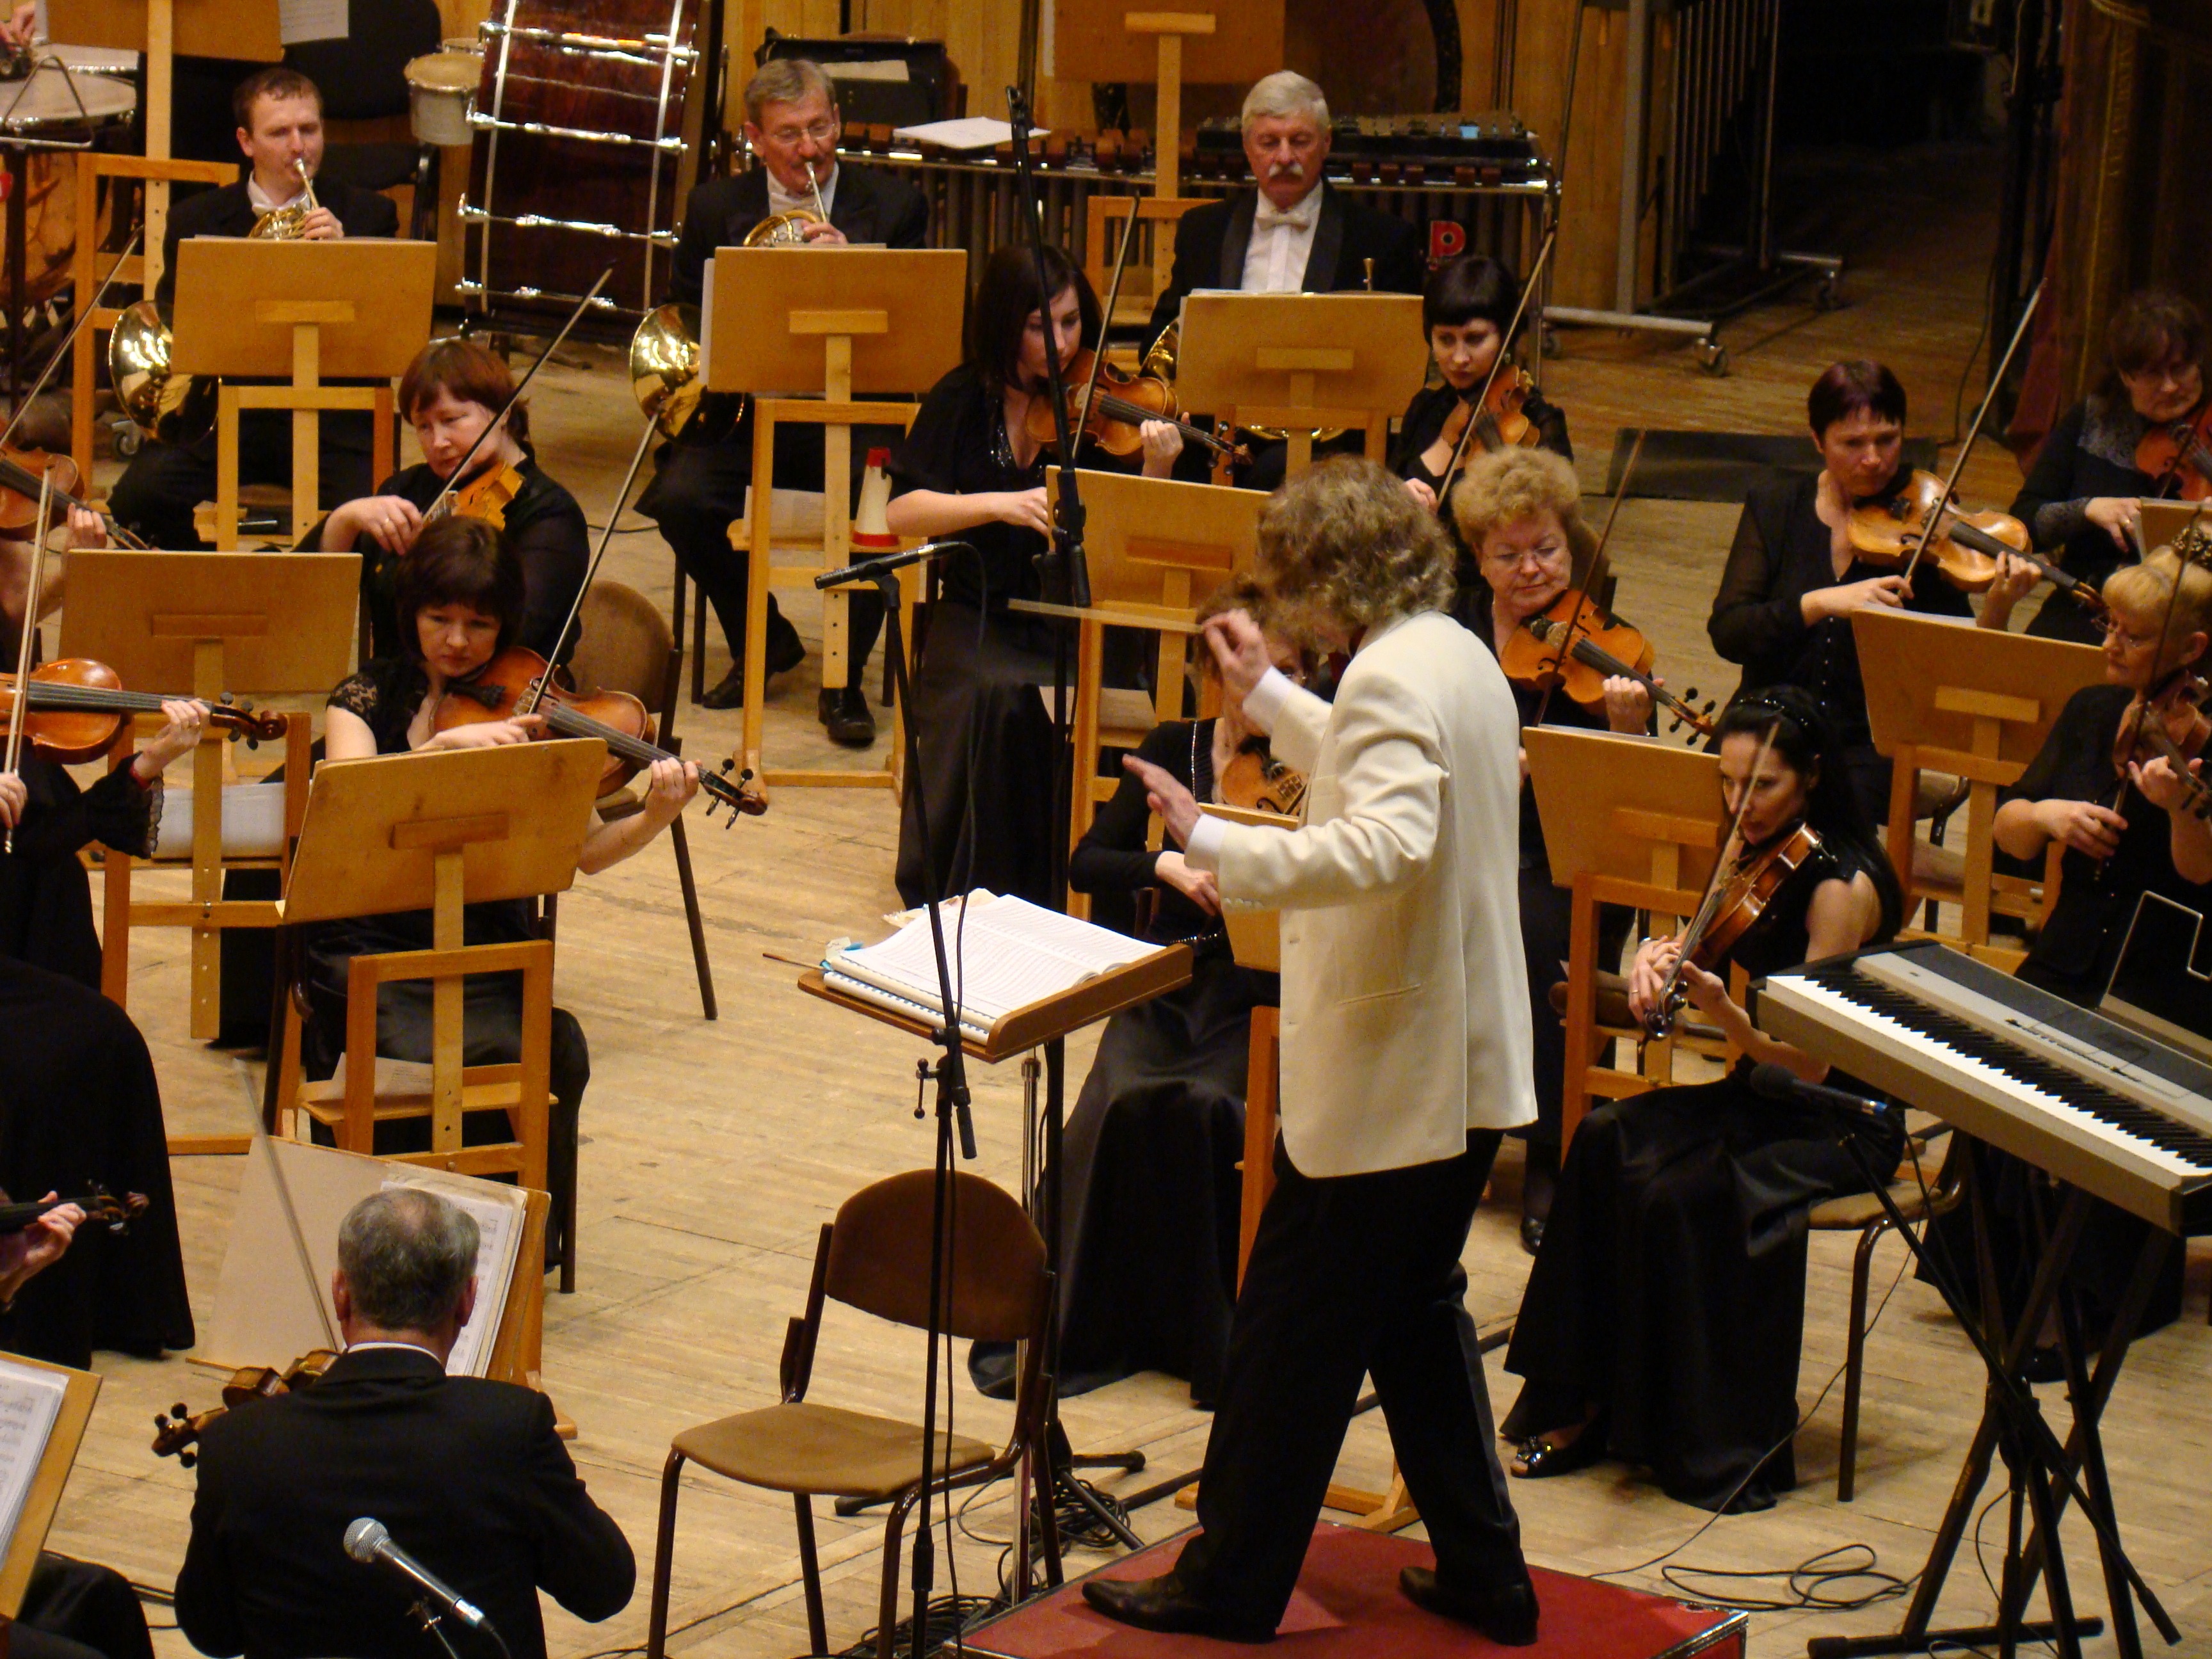
person, music, concert, musician, profession, percussion, violin, orchestra, performance, cello, classical music, stringed instruments, musical ensemble, symphony orchestra, philharmonic hall